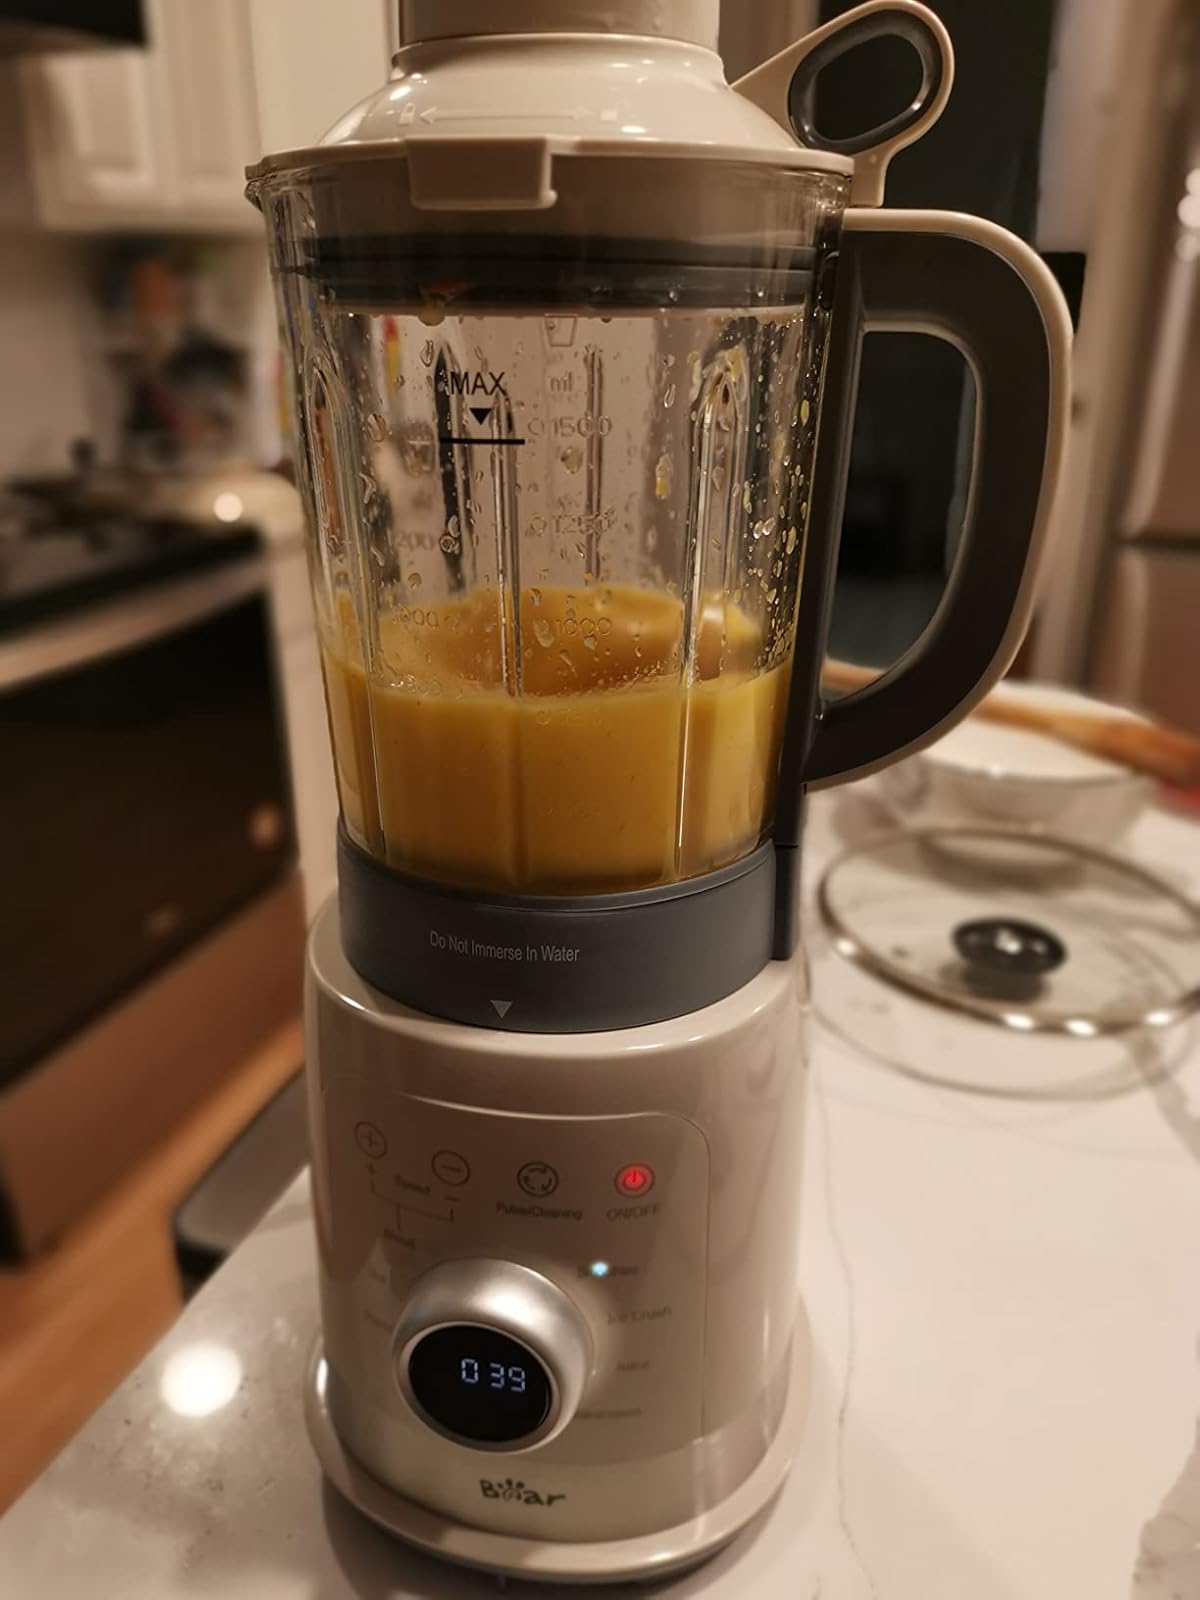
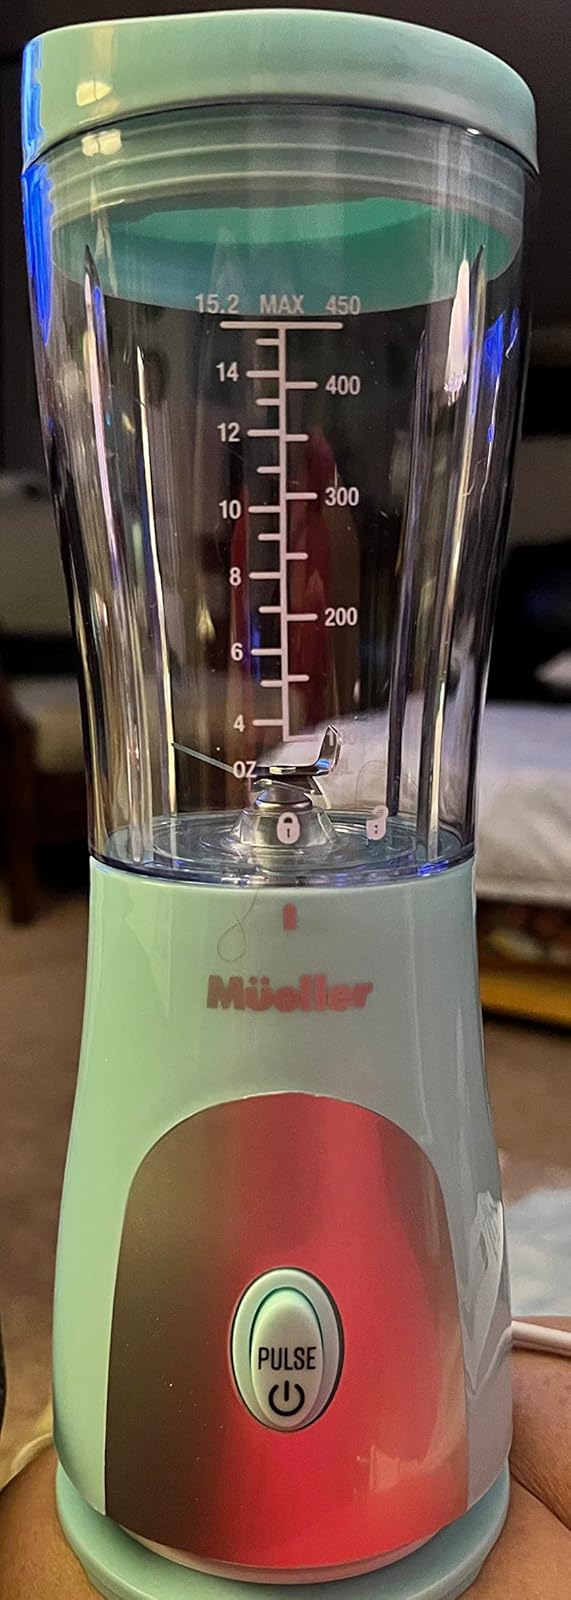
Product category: items_blender
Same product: no